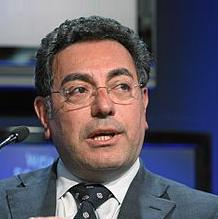
Age: 51